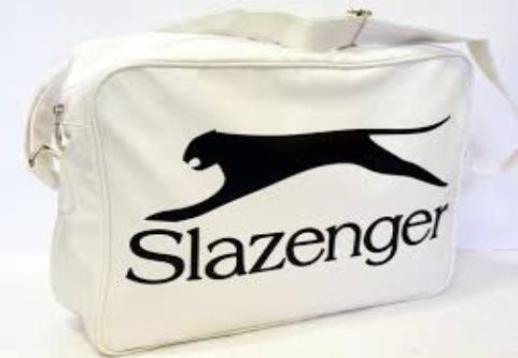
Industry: Sports